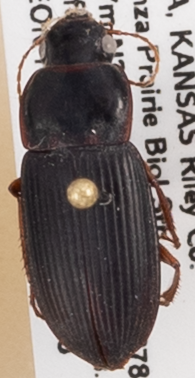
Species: Harpalus pensylvanicus
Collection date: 2019-09-25
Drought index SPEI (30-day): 0.944
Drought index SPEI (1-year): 1.69
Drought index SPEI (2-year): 1.096